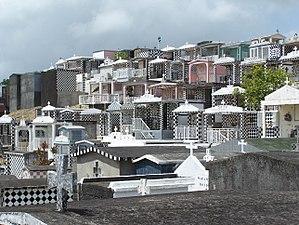
Morne-à-l'Eau est une commune française, située dans le département de la Guadeloupe.